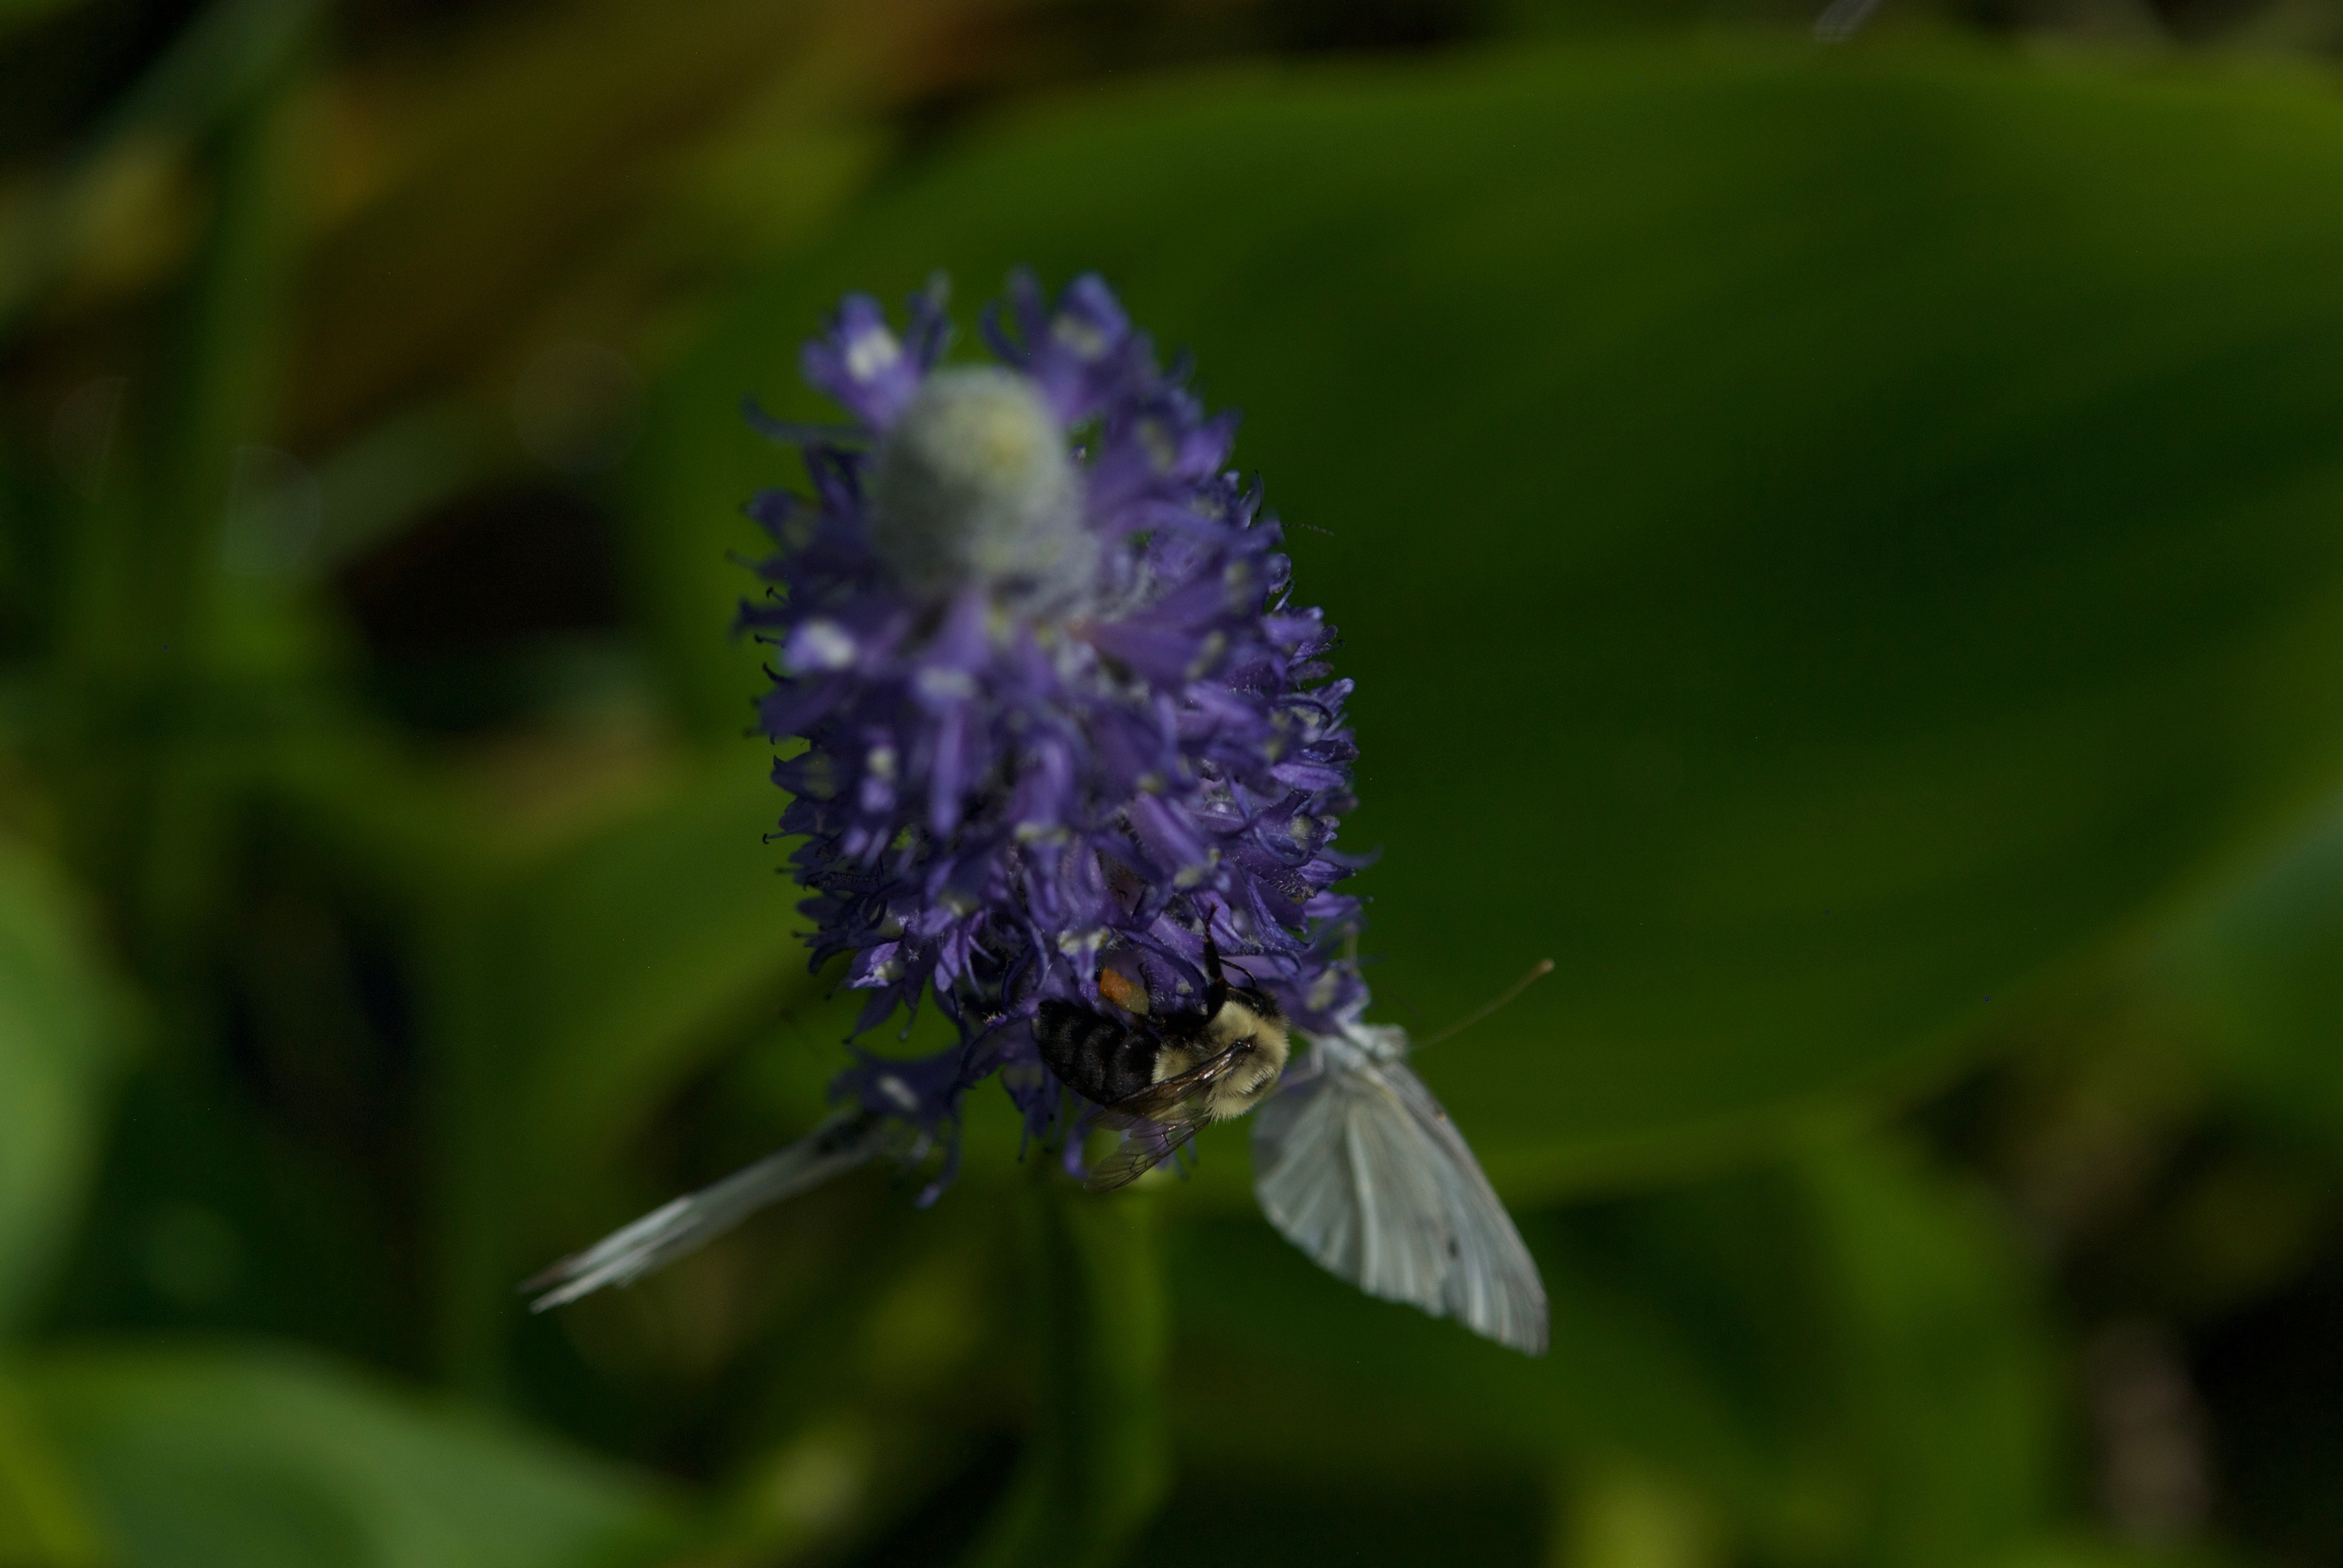
nature, grass, plant, photography, meadow, flower, green, insect, botany, butterfly, flora, fauna, invertebrate, wildflower, close up, bee, nectar, macro photography, moths and butterflies